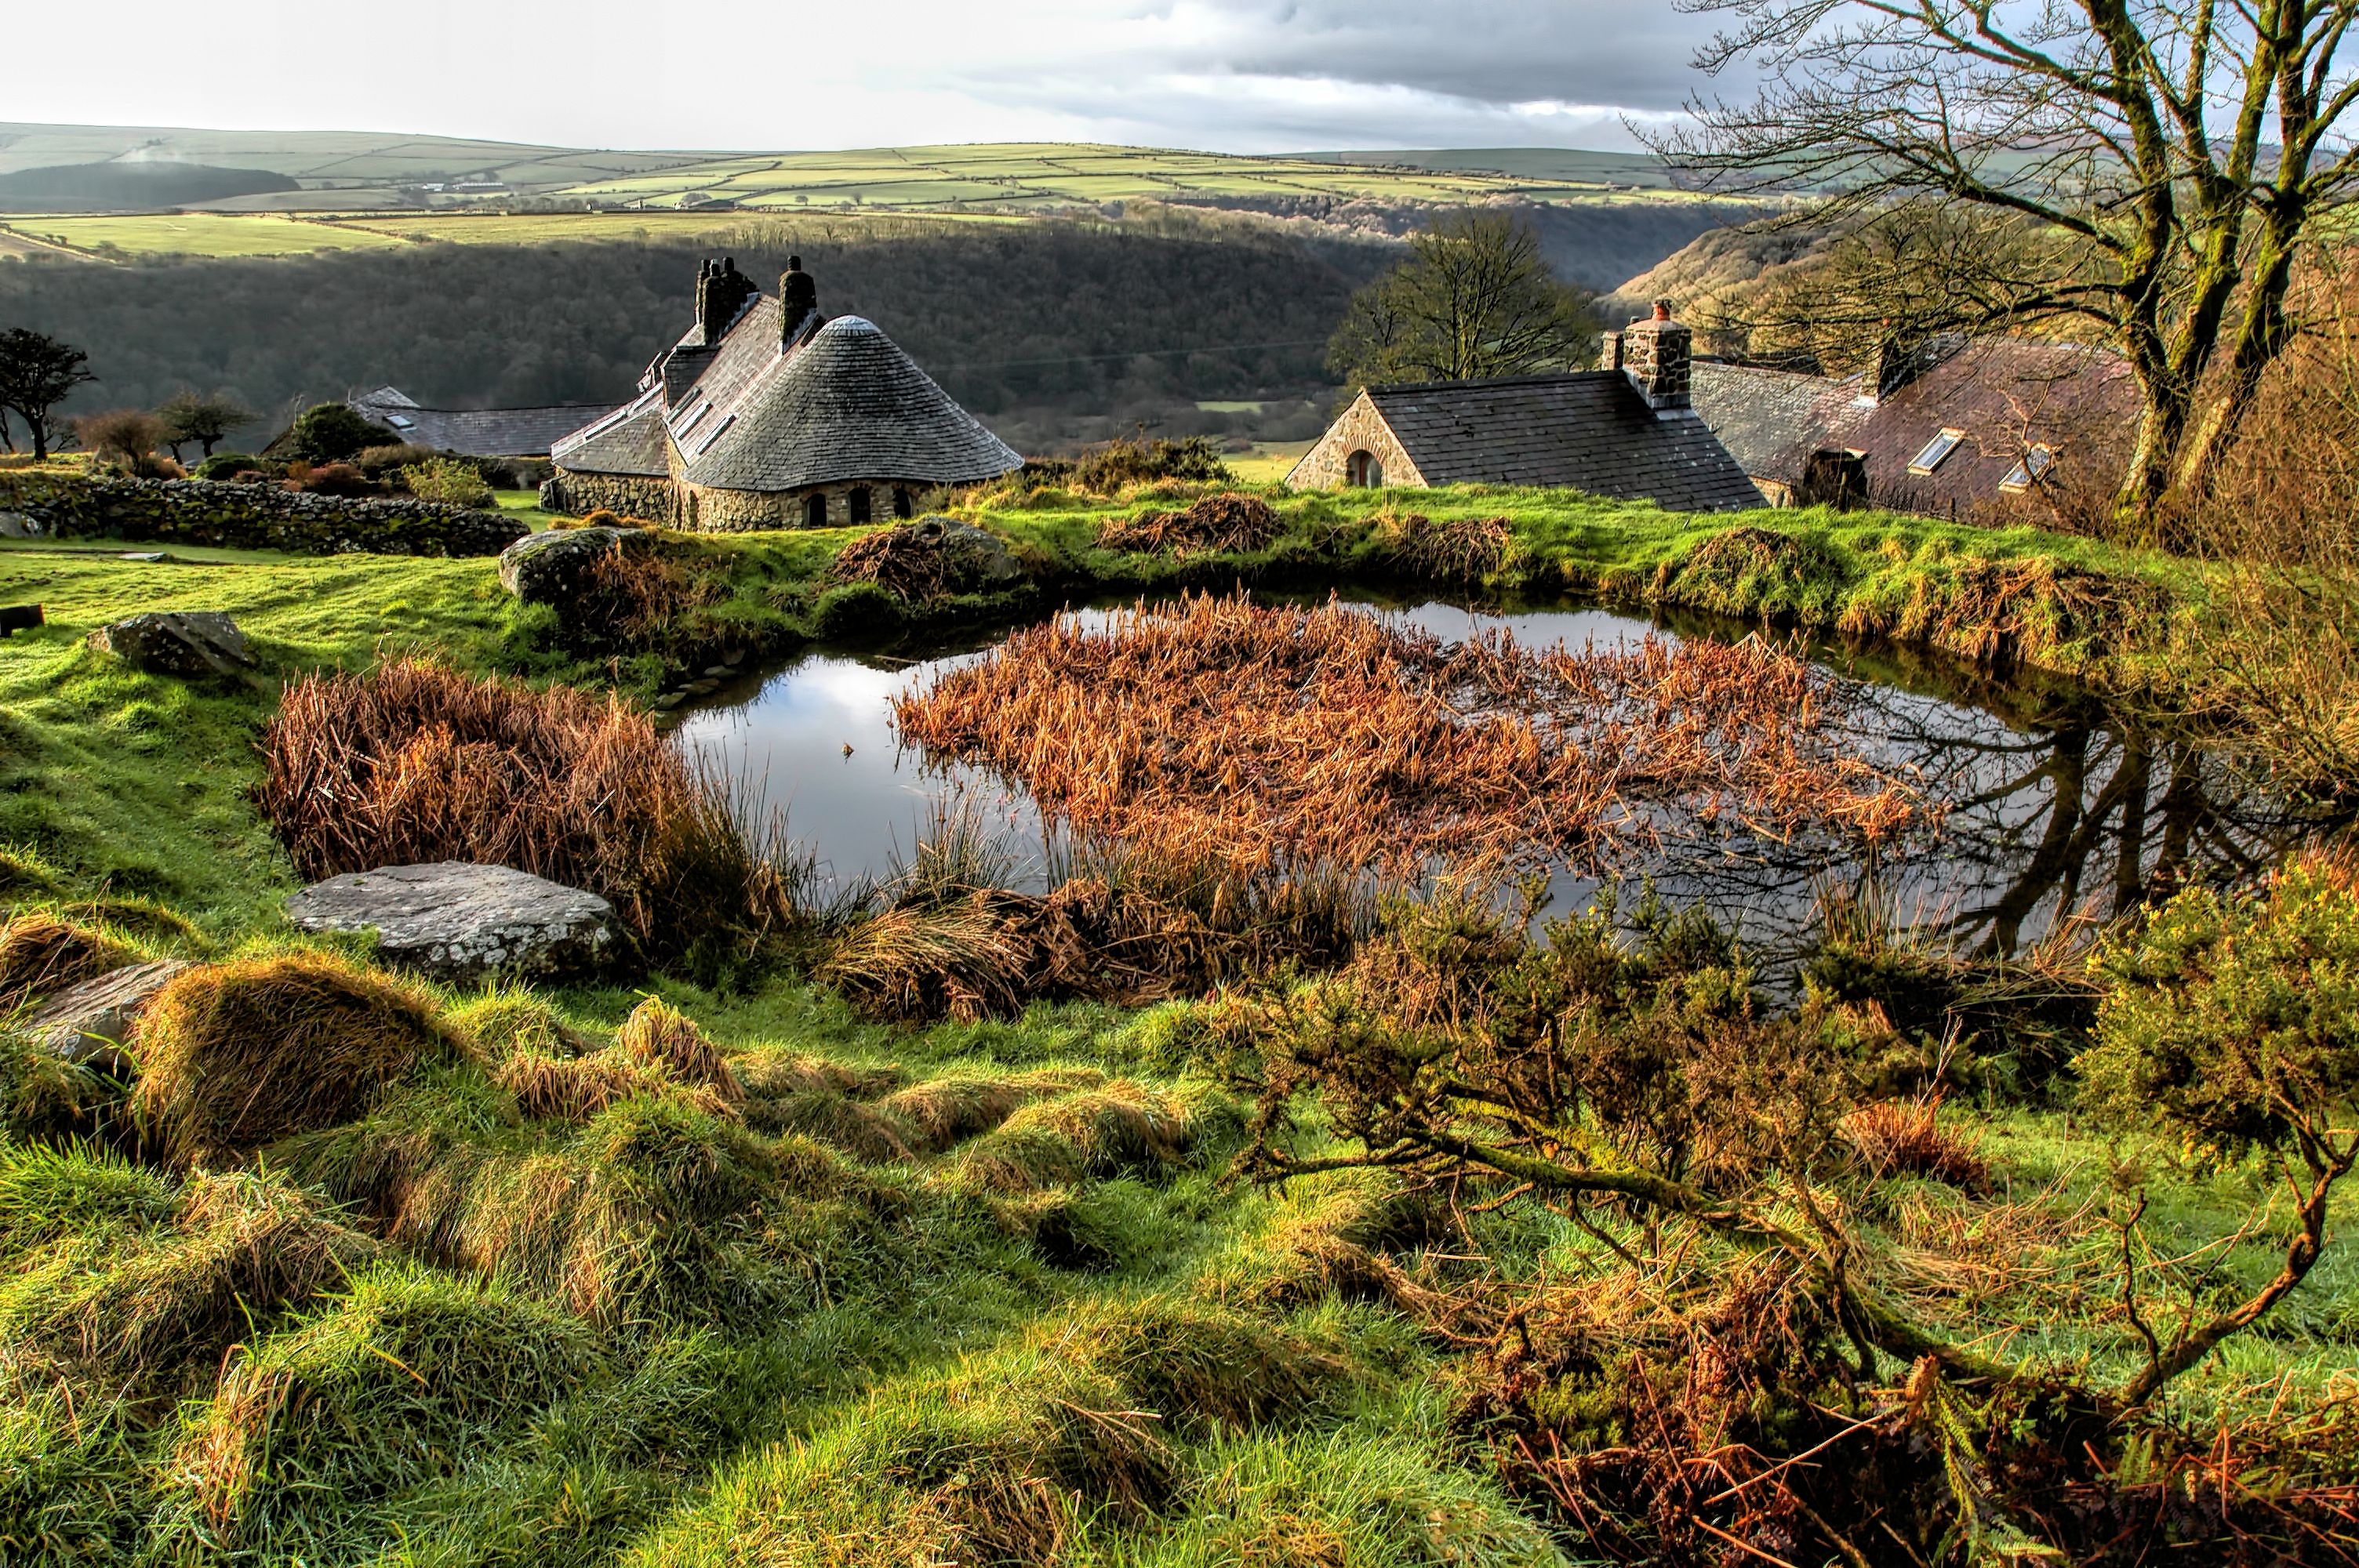
landscape, coast, tree, rock, wilderness, hill, flower, valley, stream, autumn, park, terrain, national park, geology, ruins, vegetation, wetland, plateau, water feature, ecosystem, ffaldybrenin2013, rural area